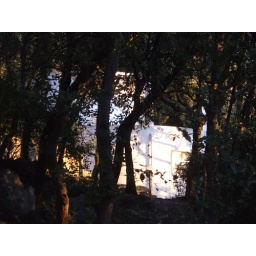
tower house in the woods